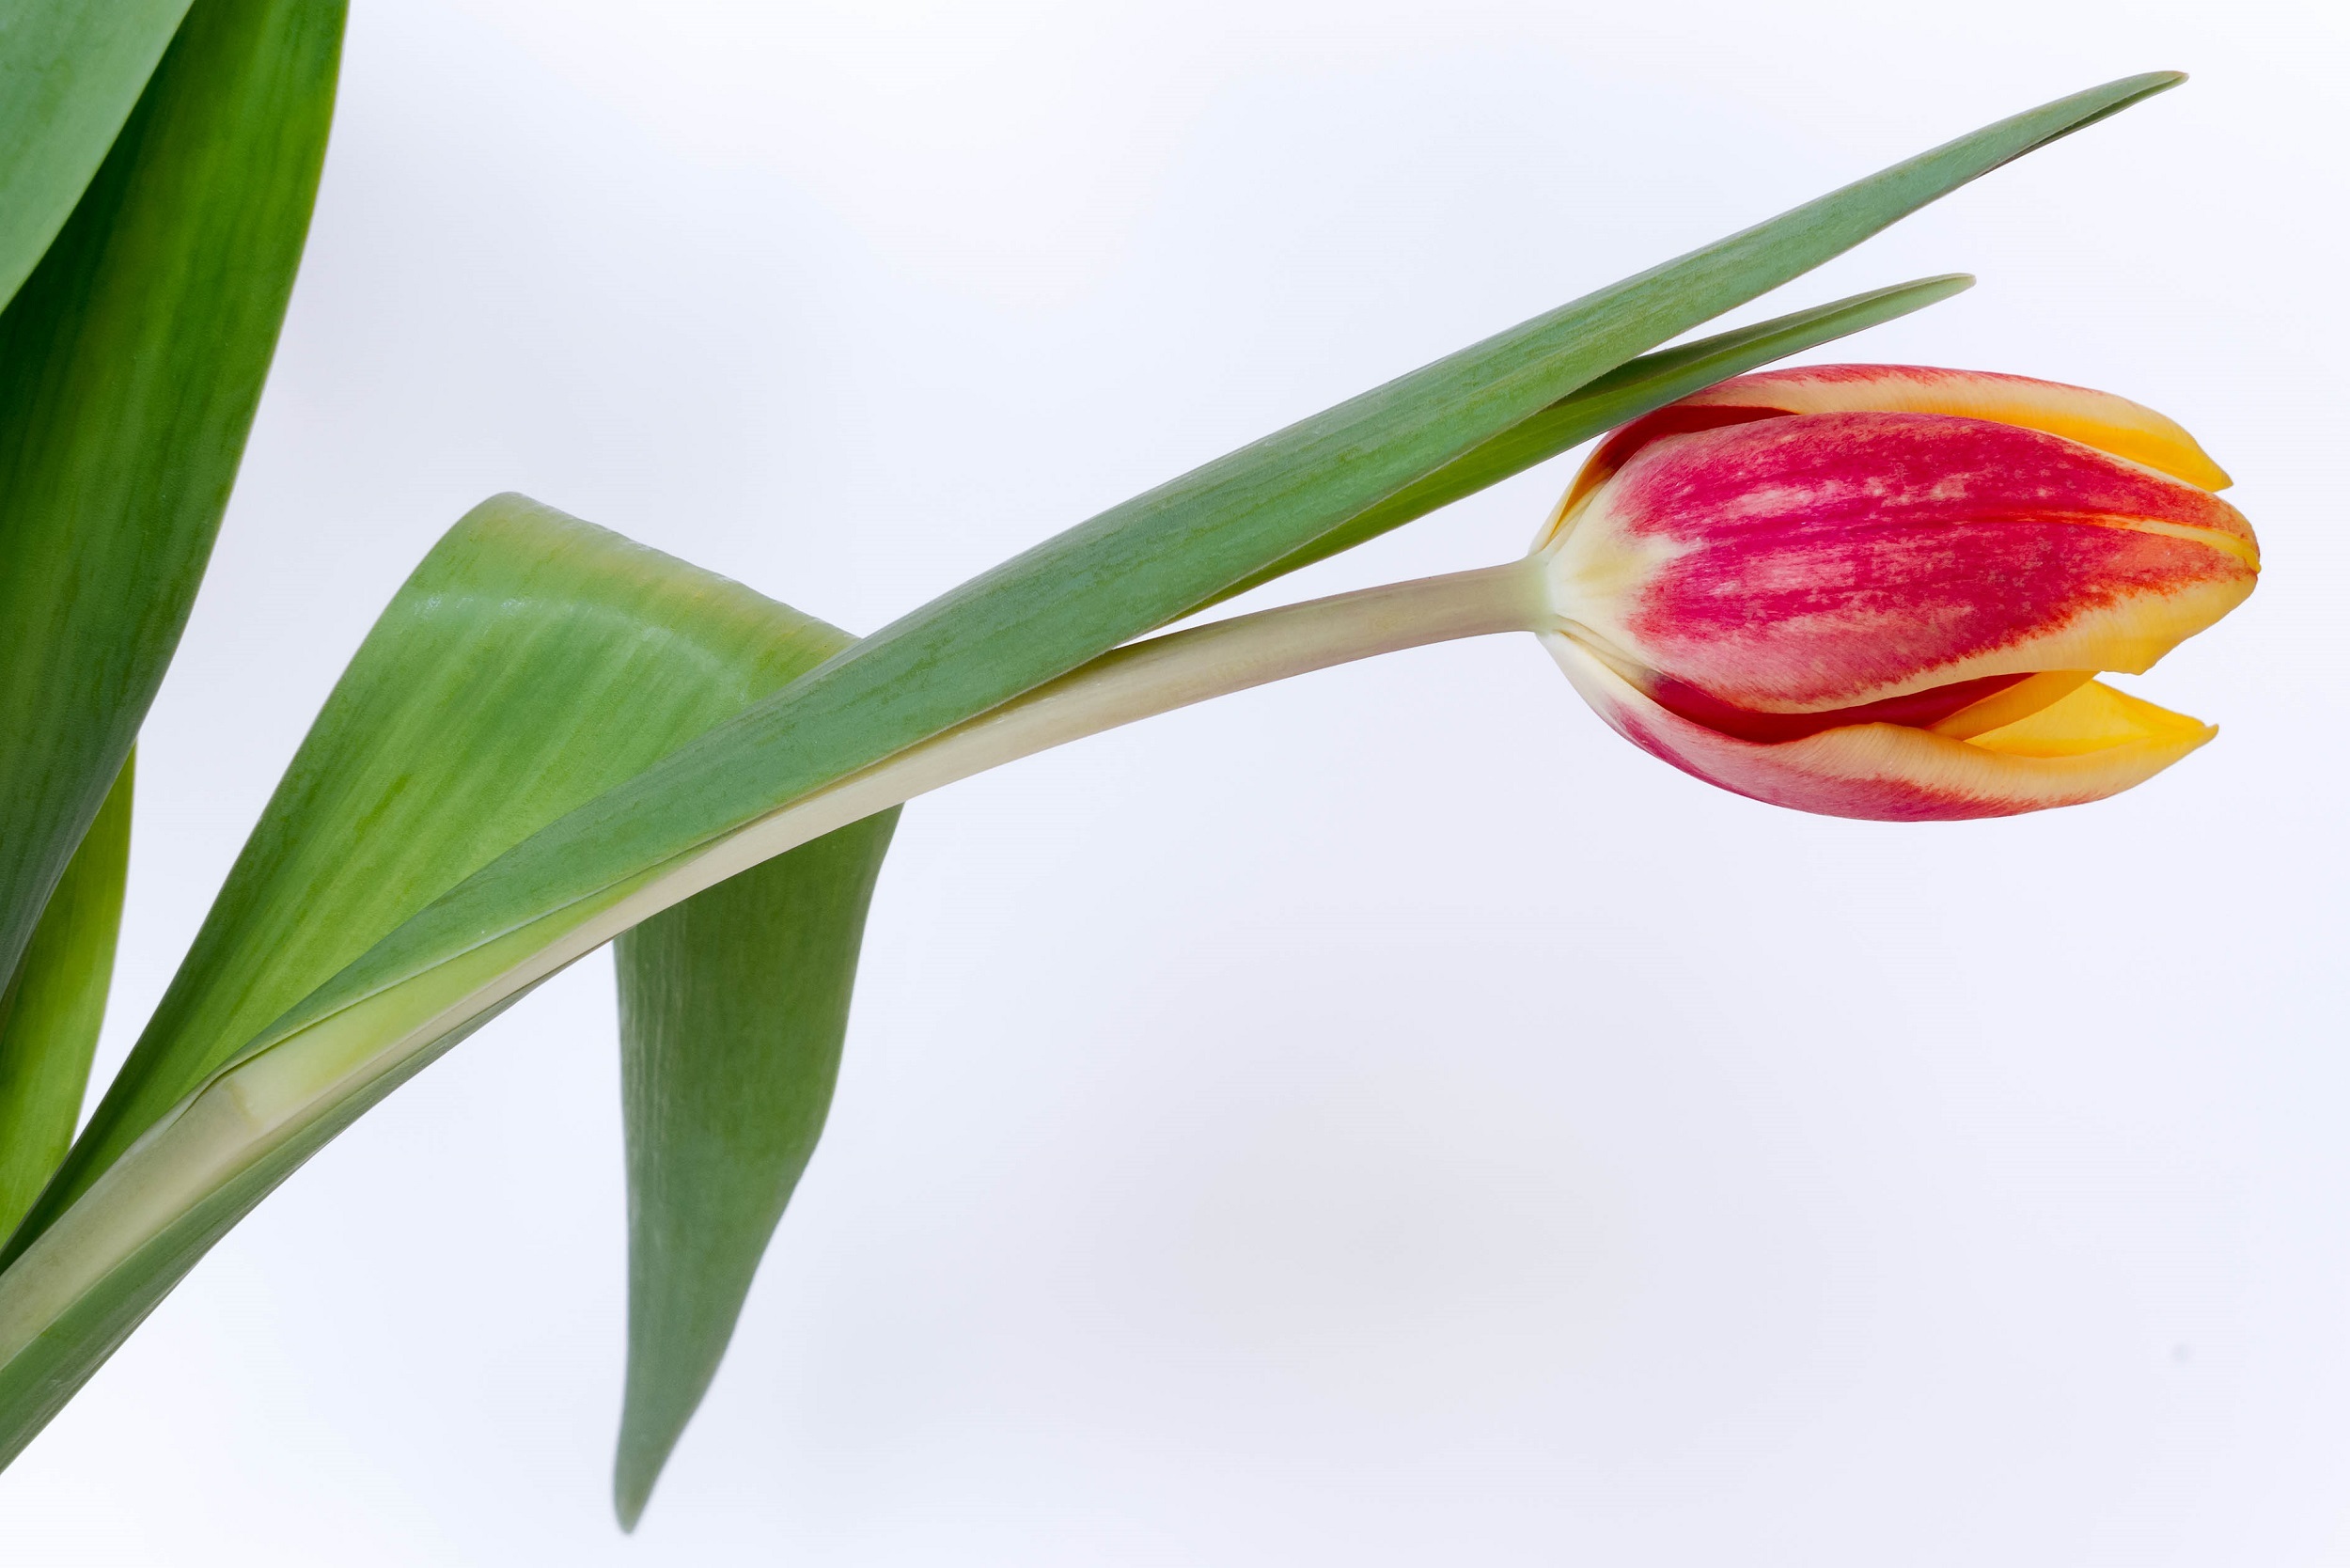
nature, blossom, plant, leaf, flower, petal, bloom, floral, tulip, spring, produce, macro, fresh, blooming, colorful, flora, close up, leaves, bright, growing, flowering plant, plant stem, land plant